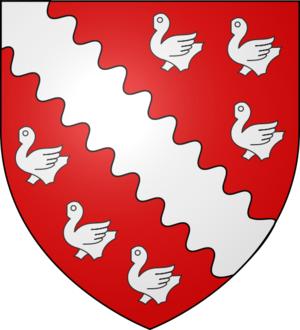
Blason des Rochefort d'Ally
La famille de Rochefort d'Ally éteinte en 1855 en ligne masculine était une famille noble d'Auvergne citée dès le XIᵉ siècle.